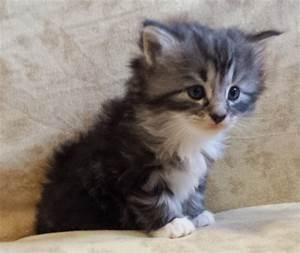
cat